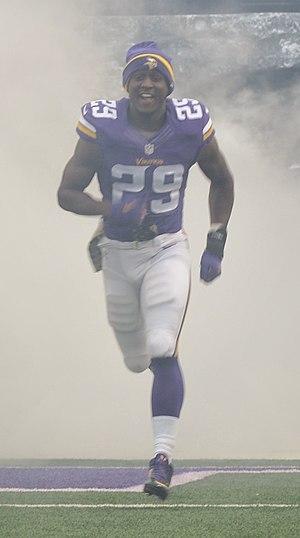
Xavier Rhodes, né le 19 juin 1990 à Miami en Floride, est un joueur américain de football américain évoluant au poste de cornerback dans la franchise des Vikings du Minnesota.